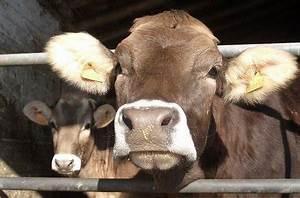
cow